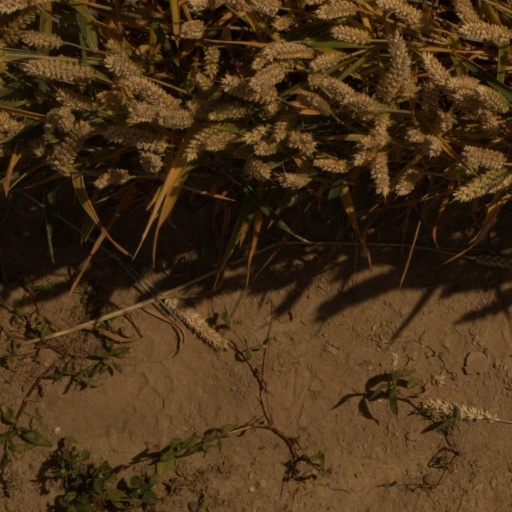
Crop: wheat